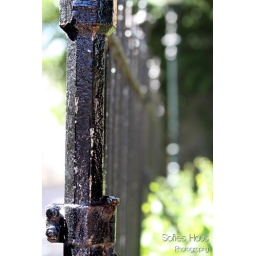
black fence in Zierikzee/Netherlands.